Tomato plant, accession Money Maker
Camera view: bottom (45 deg); turntable rotation: 120 degrees
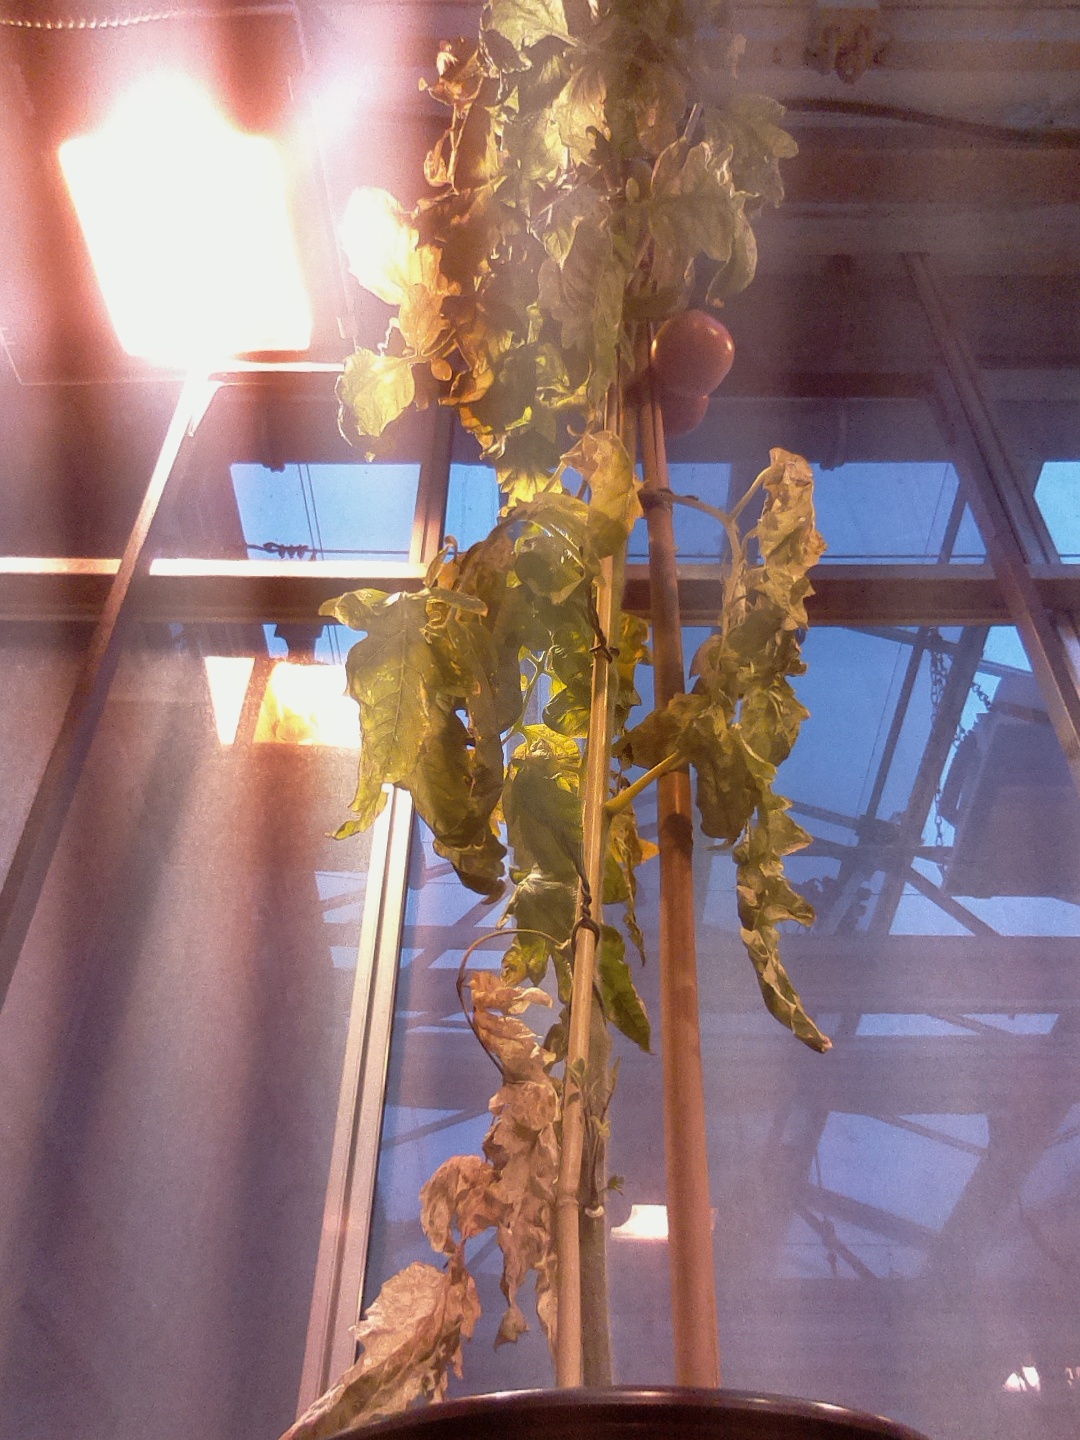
BBCH growth stage 84: 40%-50% of fruits show typical fully ripe color